Laurie Gallagher

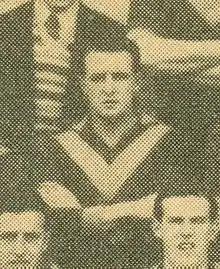
Gallagher in 1945

Laurie Gallagher (11 June 1924 – 12 December 2012) was an Australian rules footballer who played with Collingwood in the Victorian Football League (VFL).